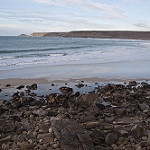
Scene: Outdoor